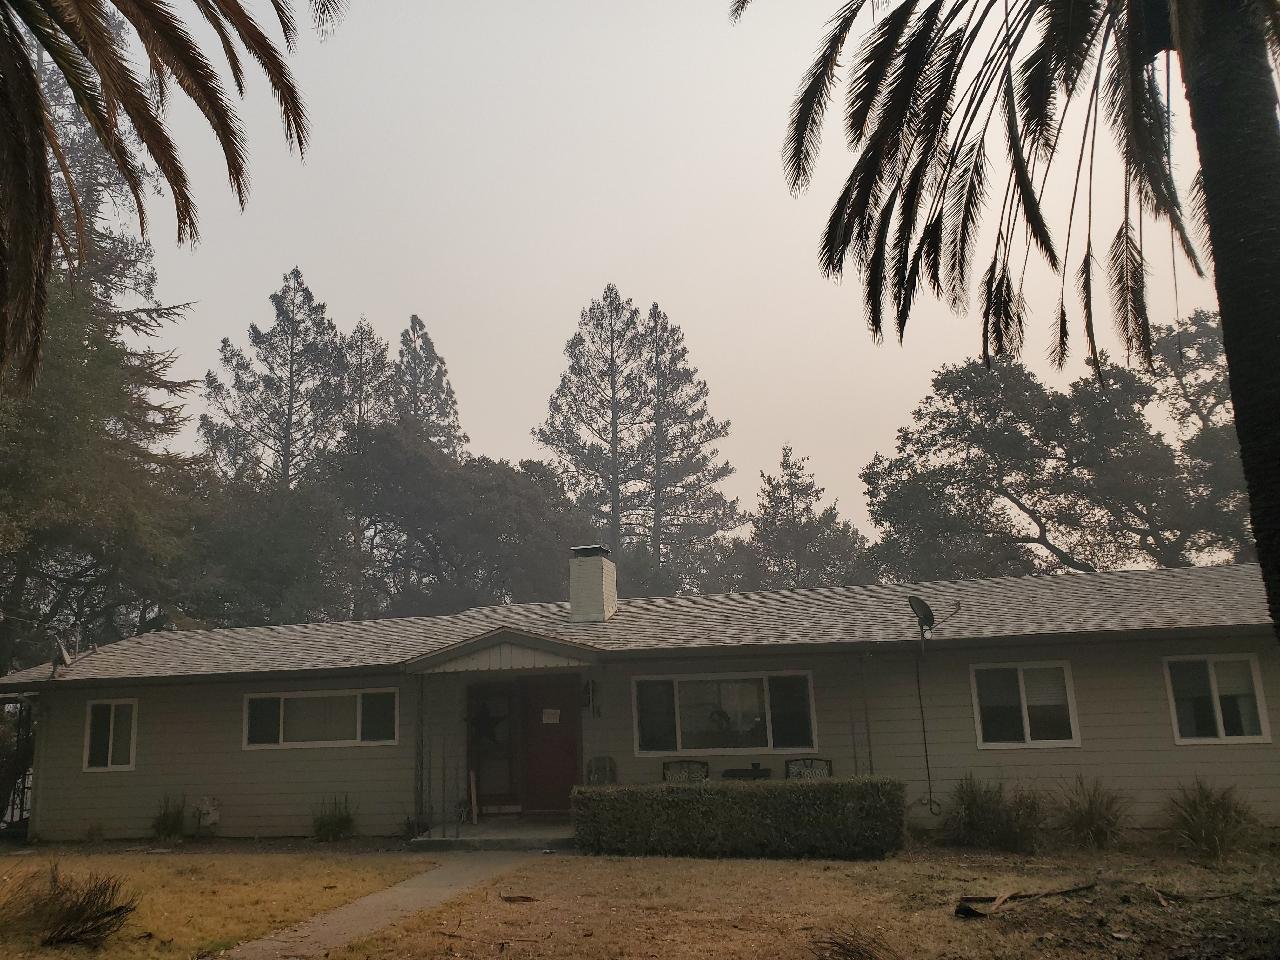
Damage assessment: no_damage